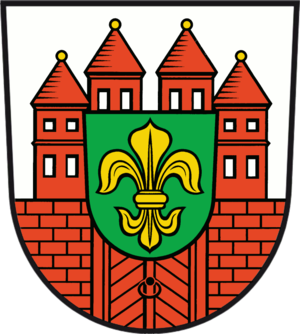
Kyritz est une ville du Land de Brandebourg en Allemagne. Le maire de Kyritz est Monsieur Winter. Il y a un lac à Kyritz - l'Untersee. À l'Untersee il y a un cercle pour faire de la voile.